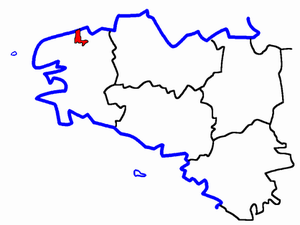
Le canton de Plouzévédé était une division administrative française, située dans le département du Finistère et la région Bretagne, il fut supprimé en 2015 après le redécoupage.